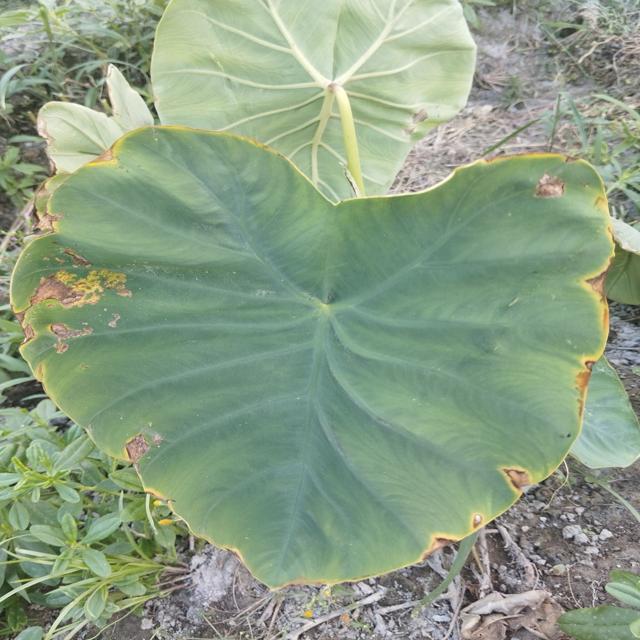
Label: Mid_Blight